Sheldon Theatre

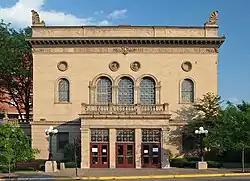
The front of the Sheldon Theatre from the northwest

The Sheldon Theatre is a historic performance venue in Red Wing, Minnesota, United States, built in 1904. It was listed on the National Register of Historic Places in 1976 as the T.B. Sheldon Memorial Auditorium for having local significance in the theme of performing arts. It was nominated for being the first municipally owned theatre in the United States and a long-standing cultural venue in Red Wing. It later became a contributing property to the Red Wing Mall Historic District as well.